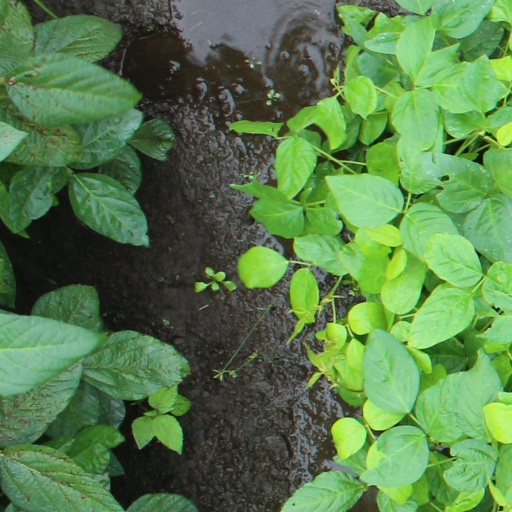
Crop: soybean